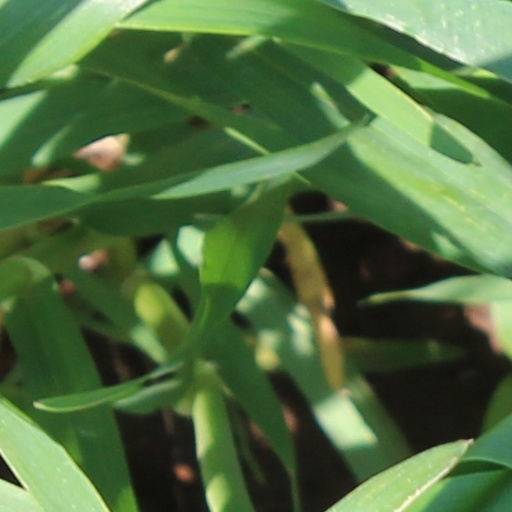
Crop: wheat